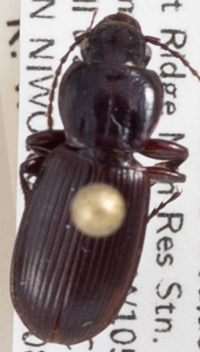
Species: Pterostichus restrictus
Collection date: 2018-08-28
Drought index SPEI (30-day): -1.69
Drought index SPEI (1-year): -1.13
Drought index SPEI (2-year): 0.24